Ifriqiya

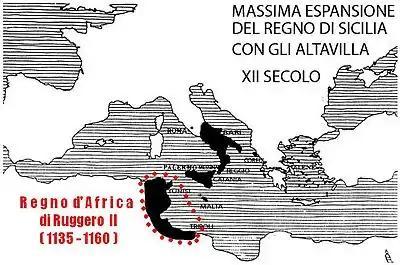
The "Kingdom of Africa" ("Regno d'Africa") pinpointed in red

("invasion of the Banu Hilal (1057) — Kairouan destroyed, Zirids reduced to the main coastal cities, rural areas fragments into petty Bedouin emirates) "